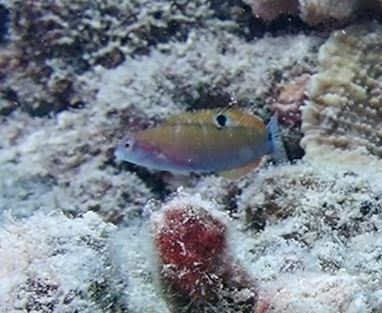
Thalassoma lunare (Moon Wrasse)